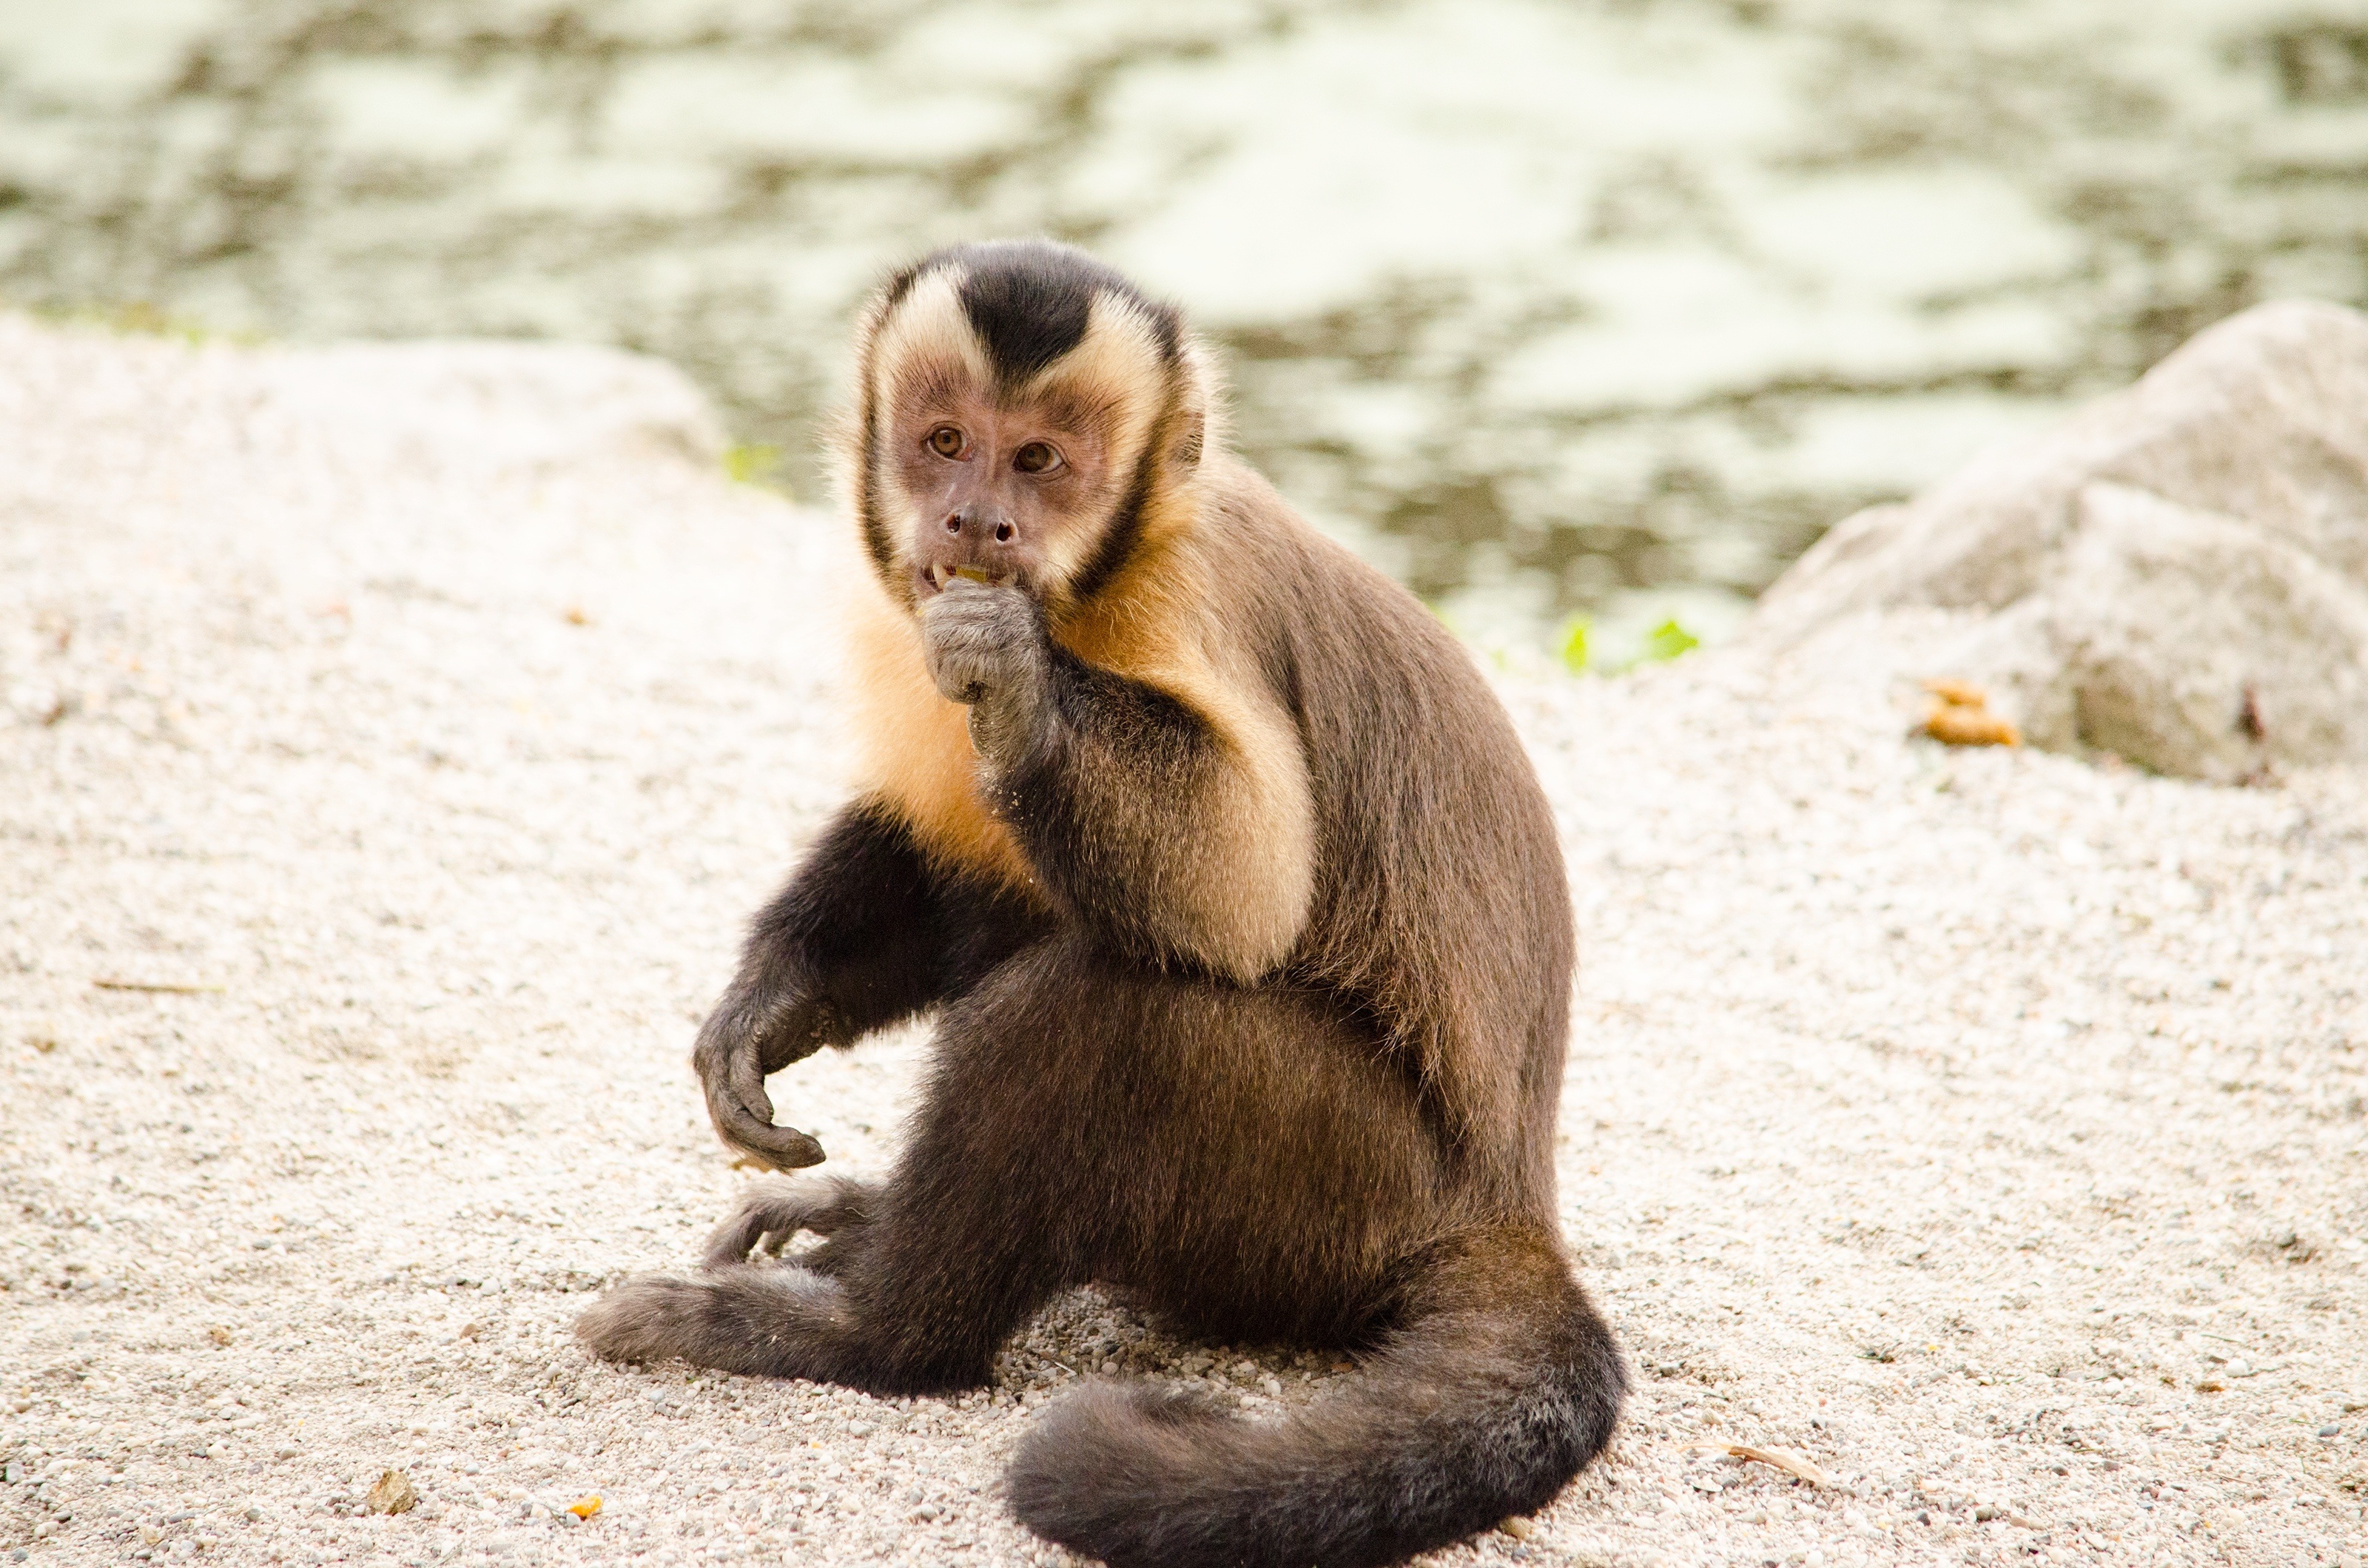
cute, wildlife, zoo, mammal, monkey, eat, fauna, primate, vertebrate, funny, tiergarten, ffchen, capuchin, macaque, old world monkey, hopefully, new world monkey